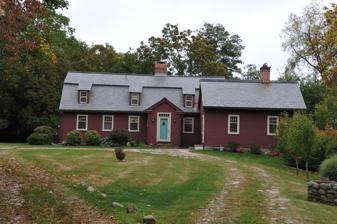
Building: Edward Yeomans House
Country: United States of America
Year built: 1713
Historic house in Connecticut, United States United States historic place Edward Yeomans House U.S. National Register of Historic Places Show map of Connecticut Show map of the United States Location Brook St., Groton, Connecticut Coordinates 41°19′49″N 72°0′12″W / 41.33028°N 72.00333°W / 41.33028; -72.00333 Area 5.4 acres (2.2 ha) Built 1713 ( 1713 ) Architectural style Colonial NRHP reference No. 78002874 Added to NRHP December 22, 1978 The Edward Yeomans House is a historic house on the waterfront of Palmer Cove on Brook Street in the Noank section of Groton , Connecticut .  With its construction dating to 1713, it is believed to be Noank's oldest surviving structure, built by one of its early settlers.  The house was listed on the National Register of Historic Places on December 22, 1978. Description and history The Edward Yeomans House is located in a rural setting west of the village center of Noank, southwest of a ninety-degree bend in Brook Street on more than 5 acres (2.0 ha) overlooking Palmer Cove.  It is a 1 + 1 ⁄ 2 -story wood-frame structure, with a gambrel roof and central chimney.  The exterior is finished in a combination of wooden clapboards and shingles, reflective of its evolutionary growth.  The interior follows a typical central chimney plan, with parlors on either side of the chimney, and the kitchen behind, with small chambers in the rear corners. The area that is now Noank was first laid out in 1712, when Groton town officials did so to facilitate further growth in the town.  The following year, Edward Yeomans built a five-bay center-chimney structure with gable roof, on land whose ownership was contested by the local Pequot people .  Yeomans left the land a few years later, due in part to what he perceived as encroachment by the Pequots on his land.  Before 1760, a sixth bay was added, and the roof replaced by the gambrel roof.  In the early 19th century, a shed-roof kitchen addition was added, and the main entrance relocated from the south to the north side of the house.  The house is believed to be the oldest in Noank. See also National Register of Historic Places listings in New London County, Connecticut References